Melbourne Storm

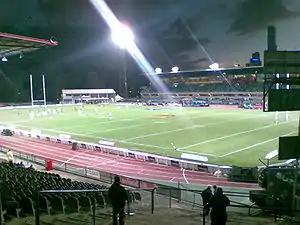
The Storm's former home ground, Olympic Park Stadium during a Toyota cup match

Melbourne's current home ground is AAMI Park and has been since the 2010 season. Prior to this the club played the vast majority of their home matches at the city's now demolished Olympic Park Stadium, which was located next door. Affectionately coined "The Graveyard" by fans due to the incredible 77.2% winning percentage there, it was there that the club played their inaugural home match in the fourth round of the 1998 season on 3 April 1998, having come off the back of three successive away victories. The team recorded a 26–16 victory over the North Sydney Bears, and the crowd of 20,522 was the largest attendance for the club at Olympic Park.